Battle of Branyiszkó

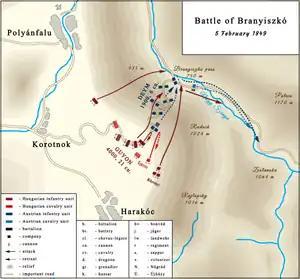
Map of the battle of Branyiszkó 5 February 1849

With the self-sacrificing resistance of the 2 companies from the reserve, the Austrians retreated towards the top of the Branyiszkó pass, fighting heroically from one barricade to the other, defending every inch of ground.